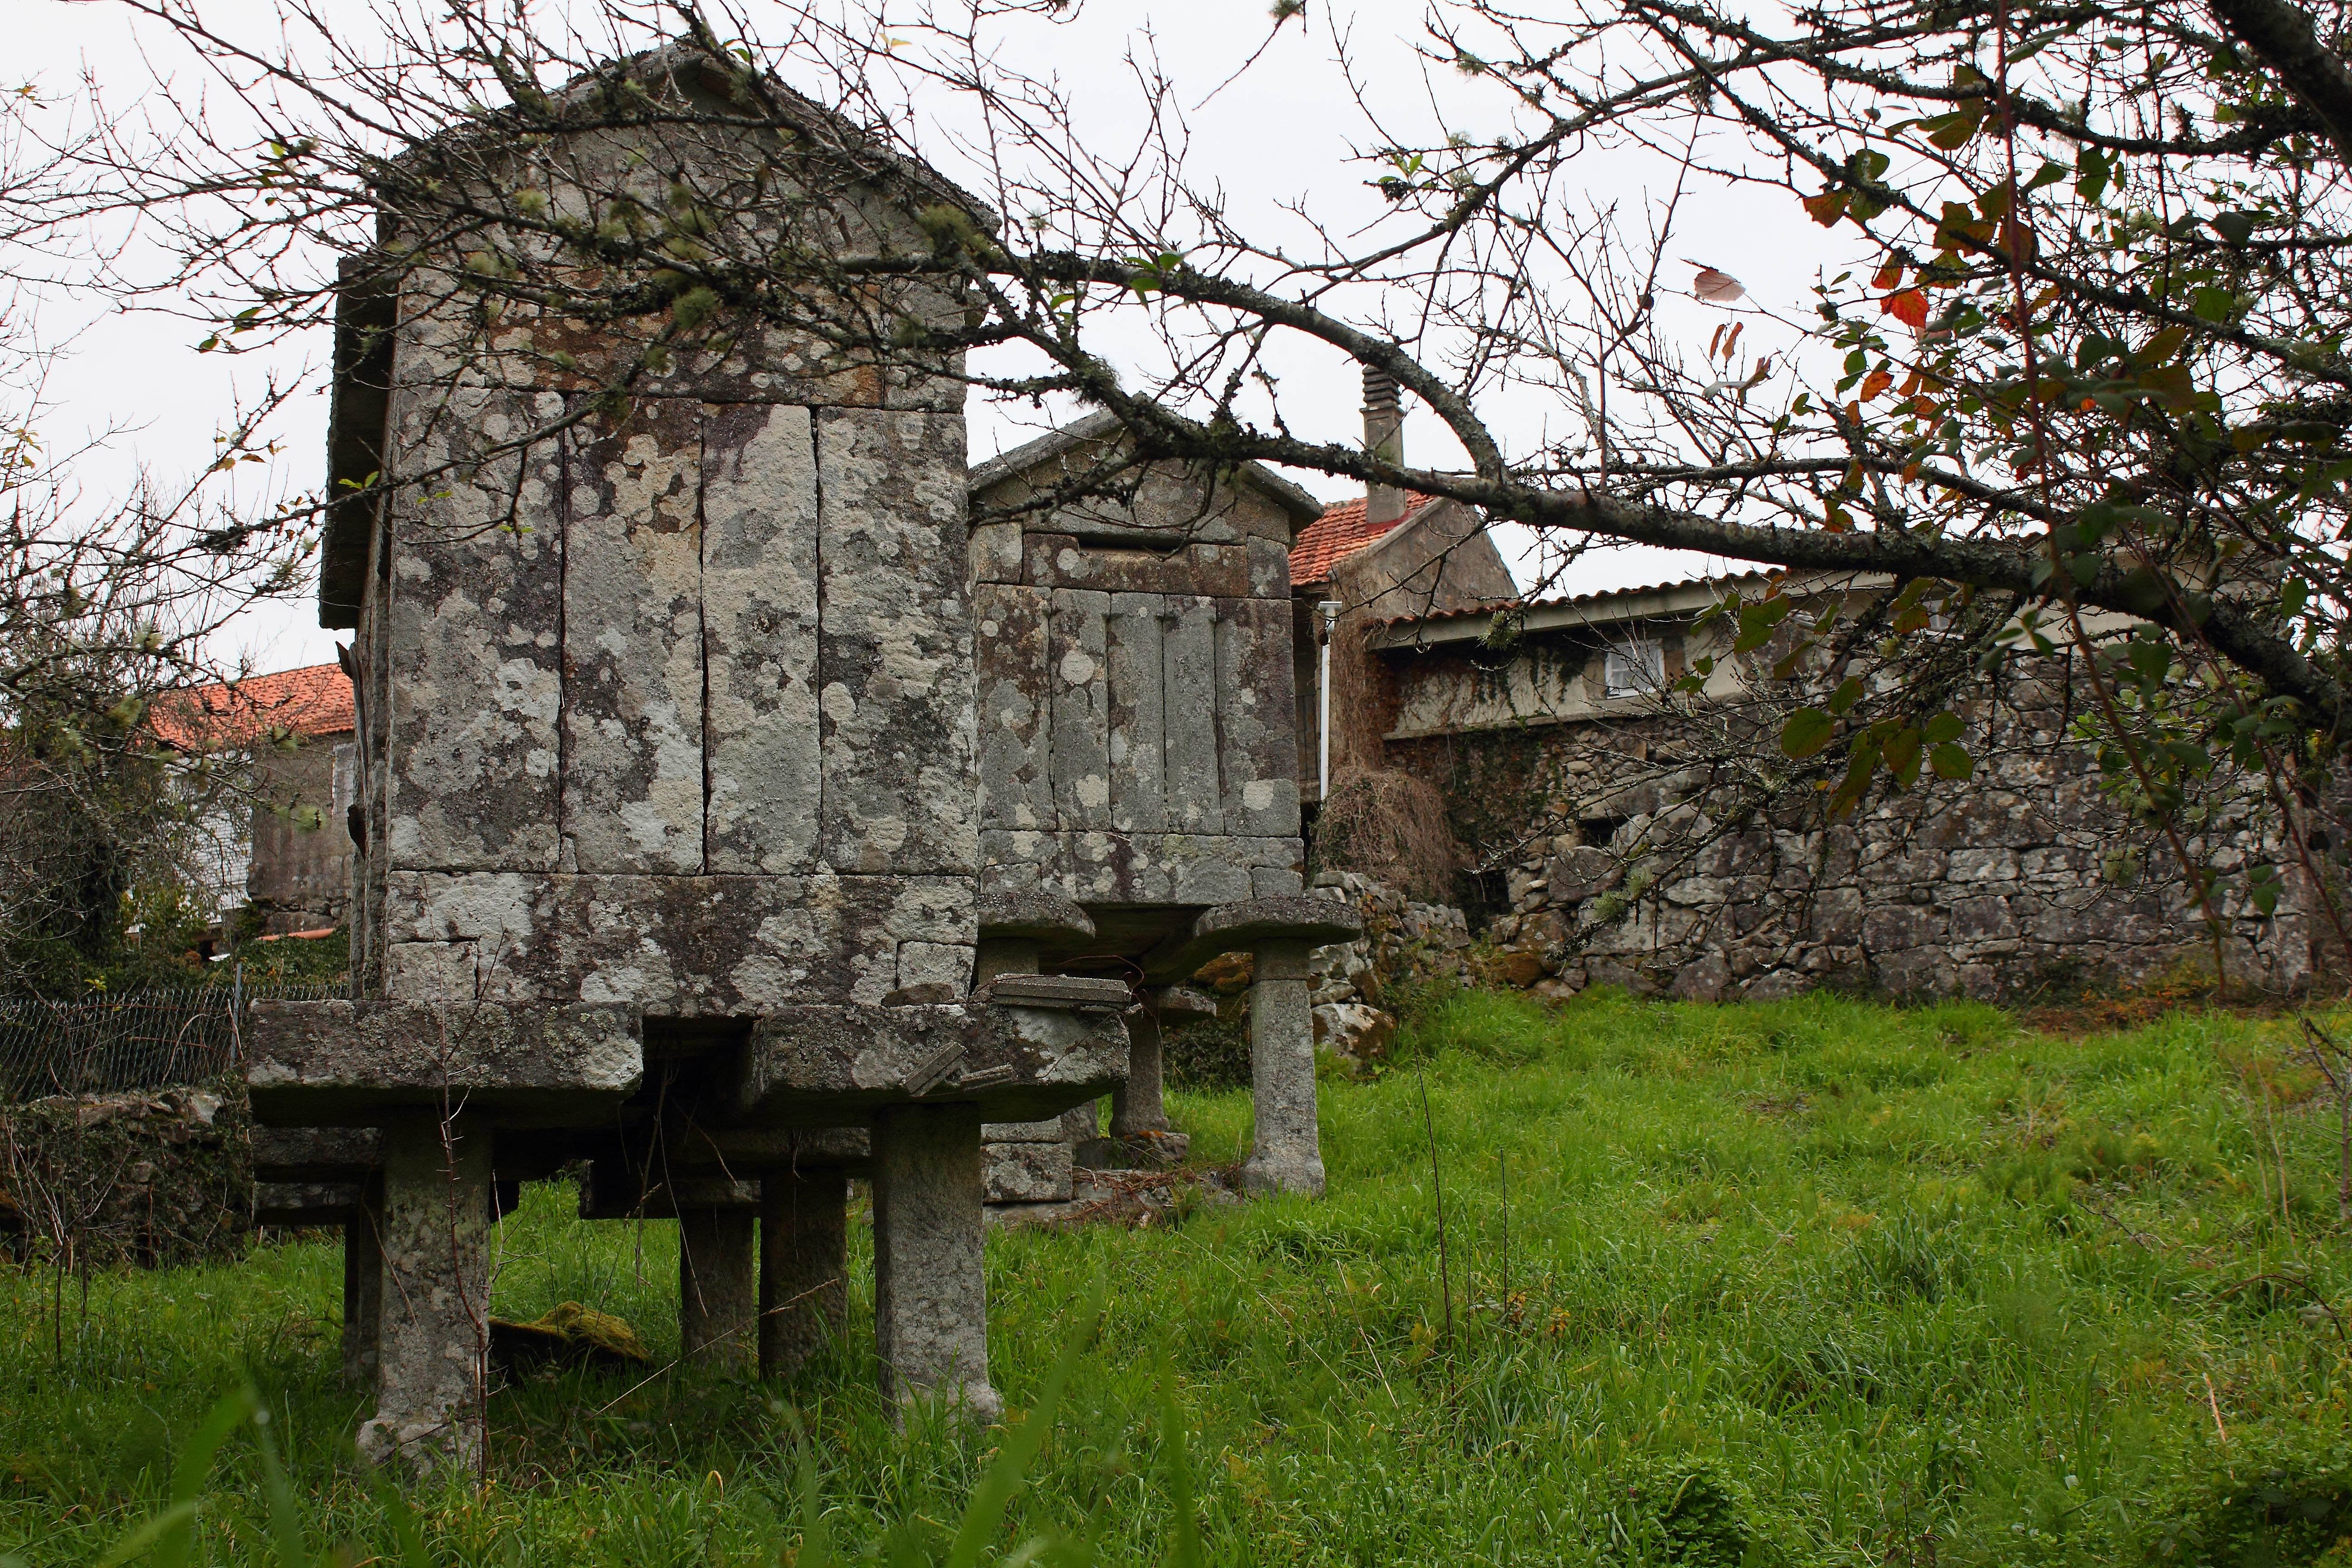
tree, flower, building, village, cottage, spain, ruins, espaa, galicia, pontevedra, bolinas, ggl1, gaby1, pontevedragaliciaespaa, hrreos, canoneoss550d, rural area